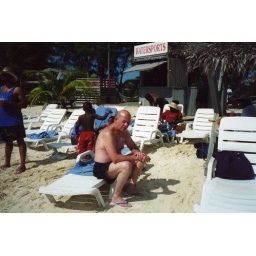
Jim on a beach in the Bahamas. (Almost got his towel stolen)